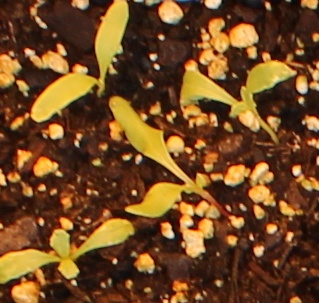
Label: Sugar beet